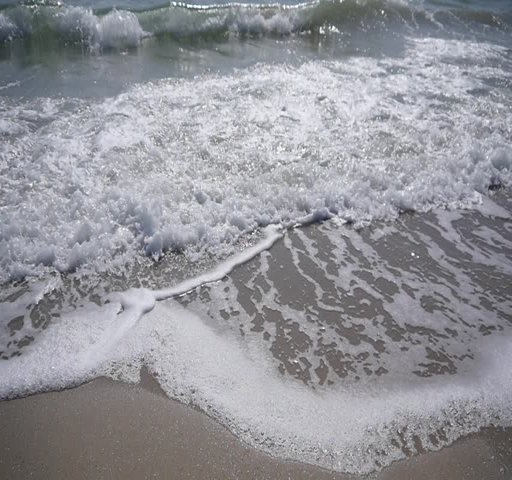
sea waves running on the sandy shore leaving a foam in slow motion